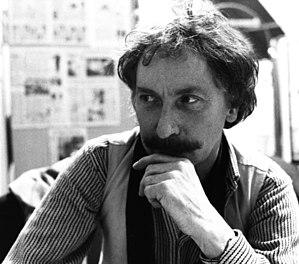
Jean-Claude Forest, né le 11 septembre 1930 au Perreux-sur-Marne et mort le 30 décembre 1998 à Paris, est un auteur de bandes dessinées français.